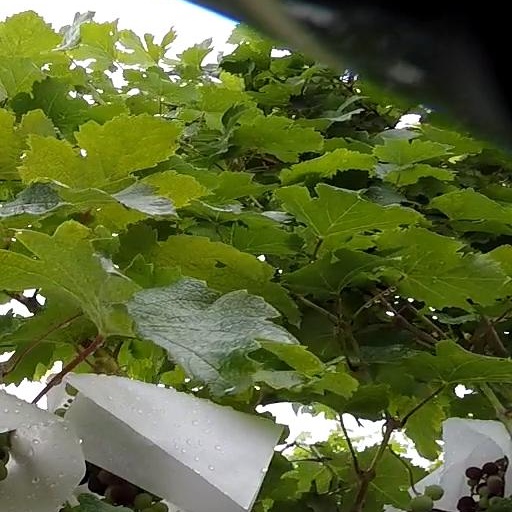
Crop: grape